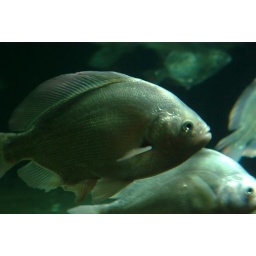
This fish is abundant off the coast of Vancouver Island under the pounding surf of sandy beaches.